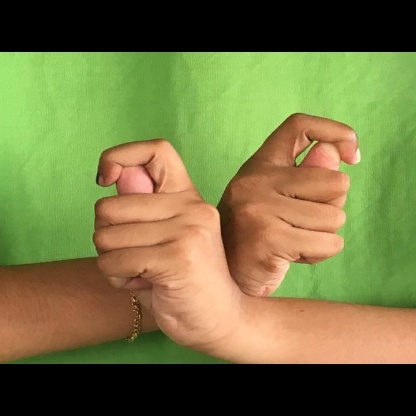
Mudra: Berunda